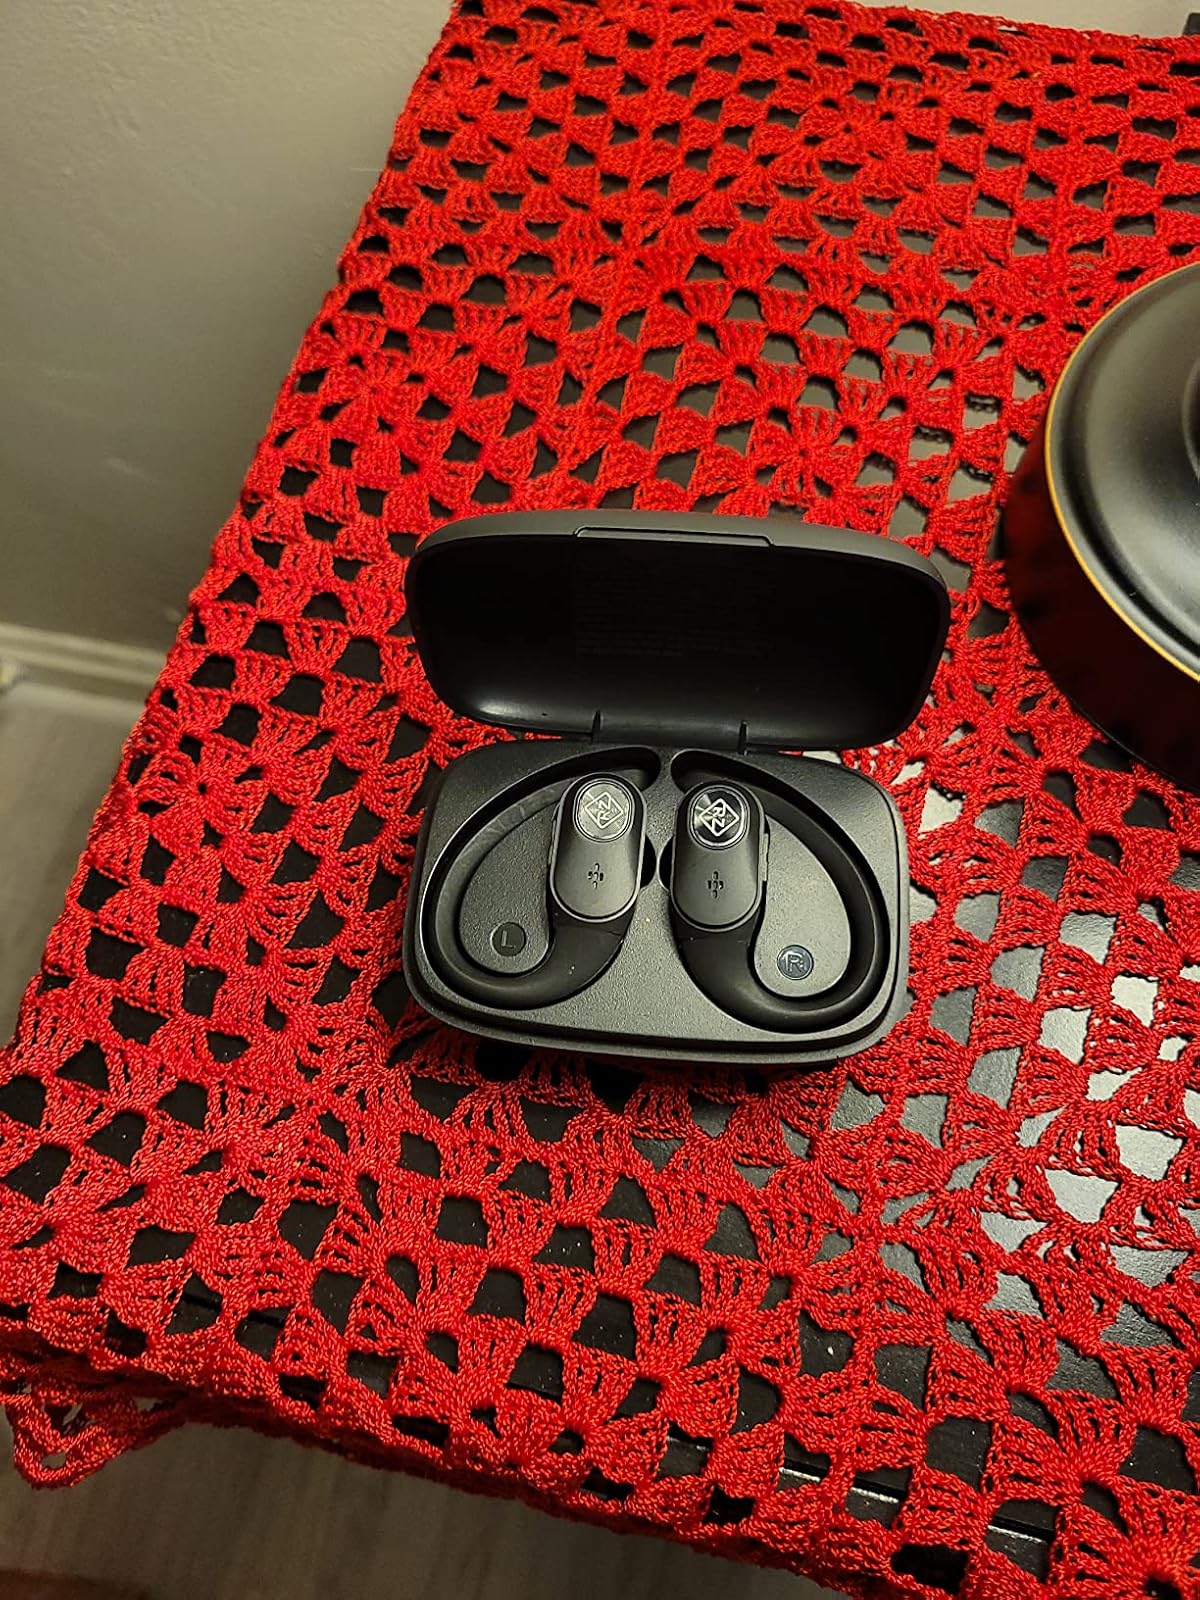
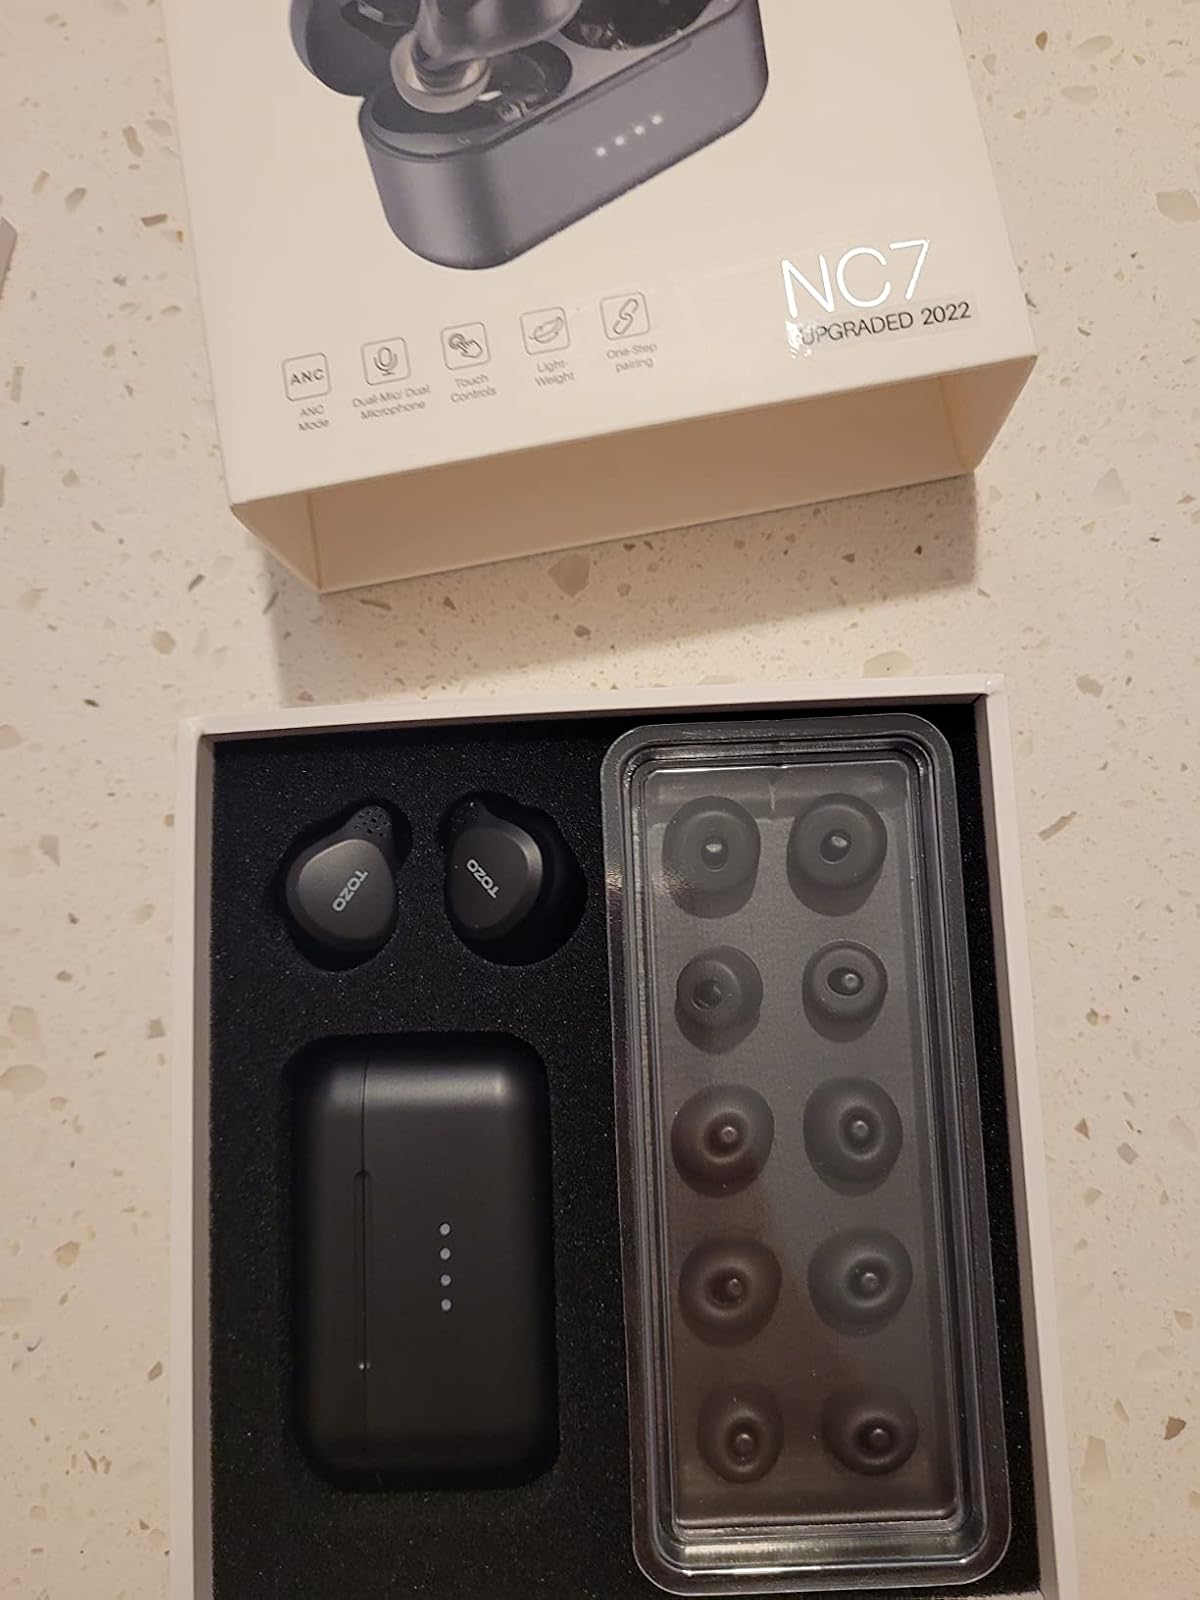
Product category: earbuds
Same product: no